UEFA Women's Euro 2005 final

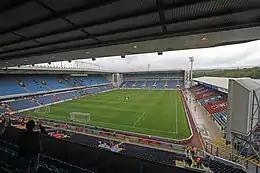
Ewood Park, Blackburn, England, where the final was held

The final of UEFA Women's Euro 2005 was held on 19 June 2005 at Ewood Park in Blackburn, England. The match was won by the defending champions Germany, who earned their fourth consecutive European title – and fifth in total – with a 3–1 win over Norway.